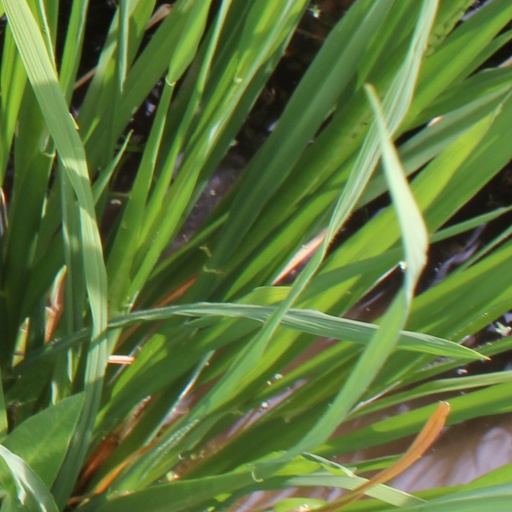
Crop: rice